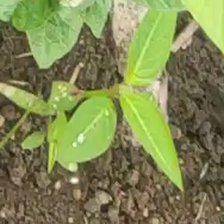
Weed species: Moti_dudhi(Euphorbia_geneculata_L)